College of Defence Management

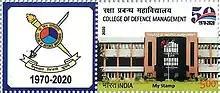
College of Defence Management, 50th anniversary stamp, 2020

The College of Defence Management had its origin in December 1970 under the name, the Institute of Defence Management (IDM), as a part of the Military College of Electronics and Mechanical Engineering (MCEME), with Brigadier V. Dhruva as the founder Director, for providing the Defence Services officers with modern management training.